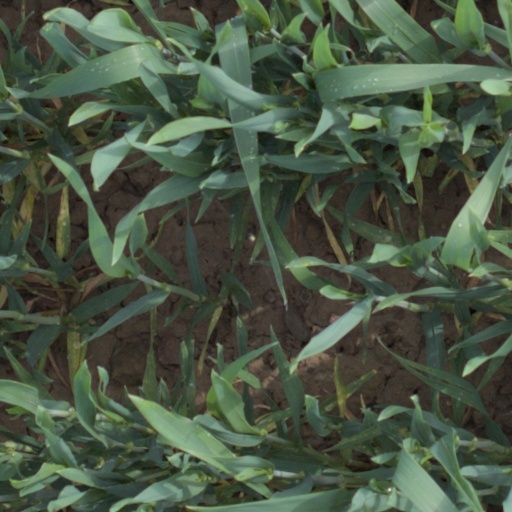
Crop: wheat